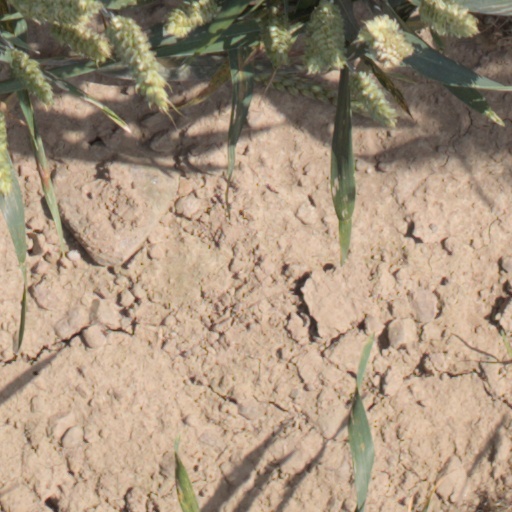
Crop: wheat